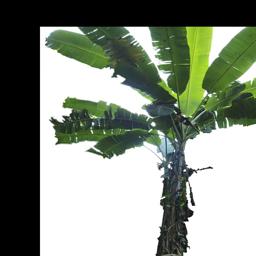
Label: BHIMKOL